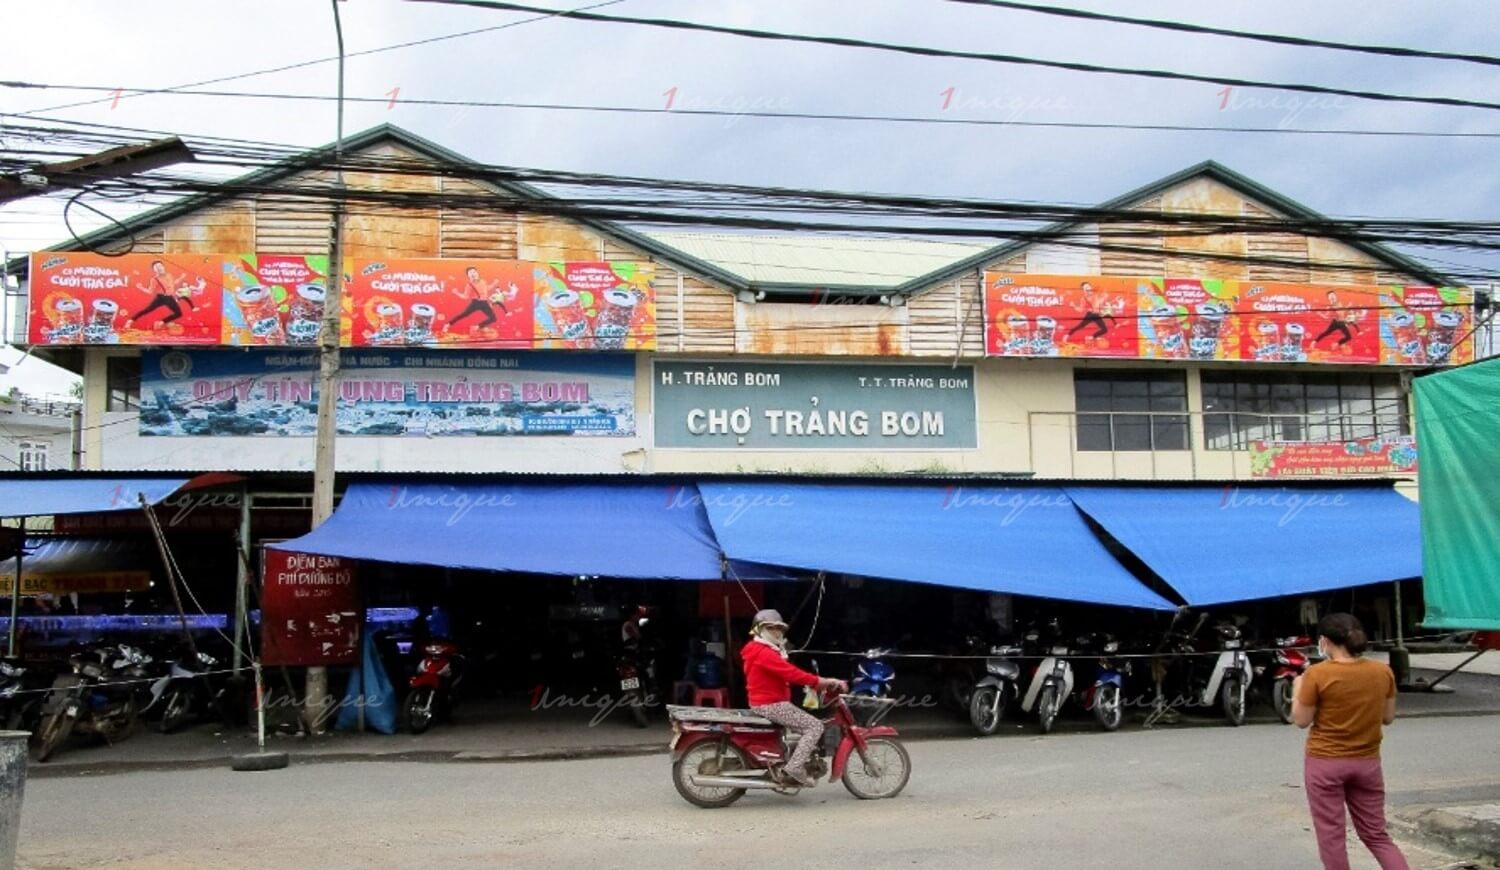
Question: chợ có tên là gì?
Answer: chợ trảng bom